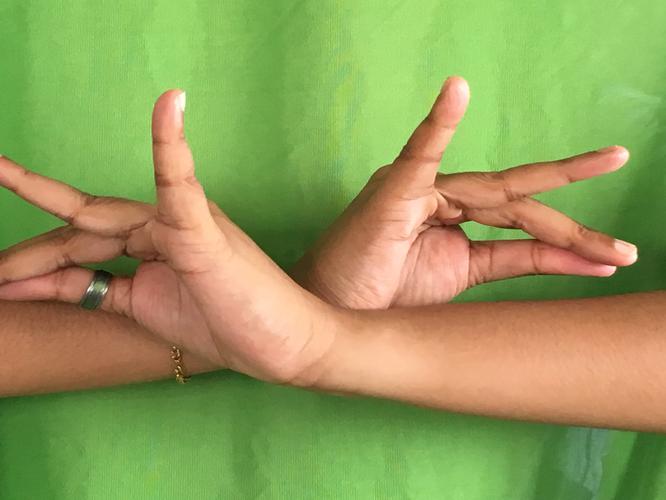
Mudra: Katakavardhana
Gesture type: double_hand